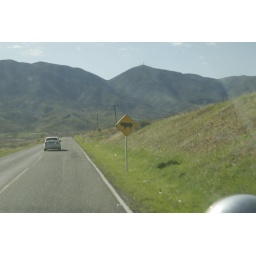
Watch out for cows in the road